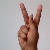
The image shows a hand gesture representing the letter 'K' in Indian Sign Language.